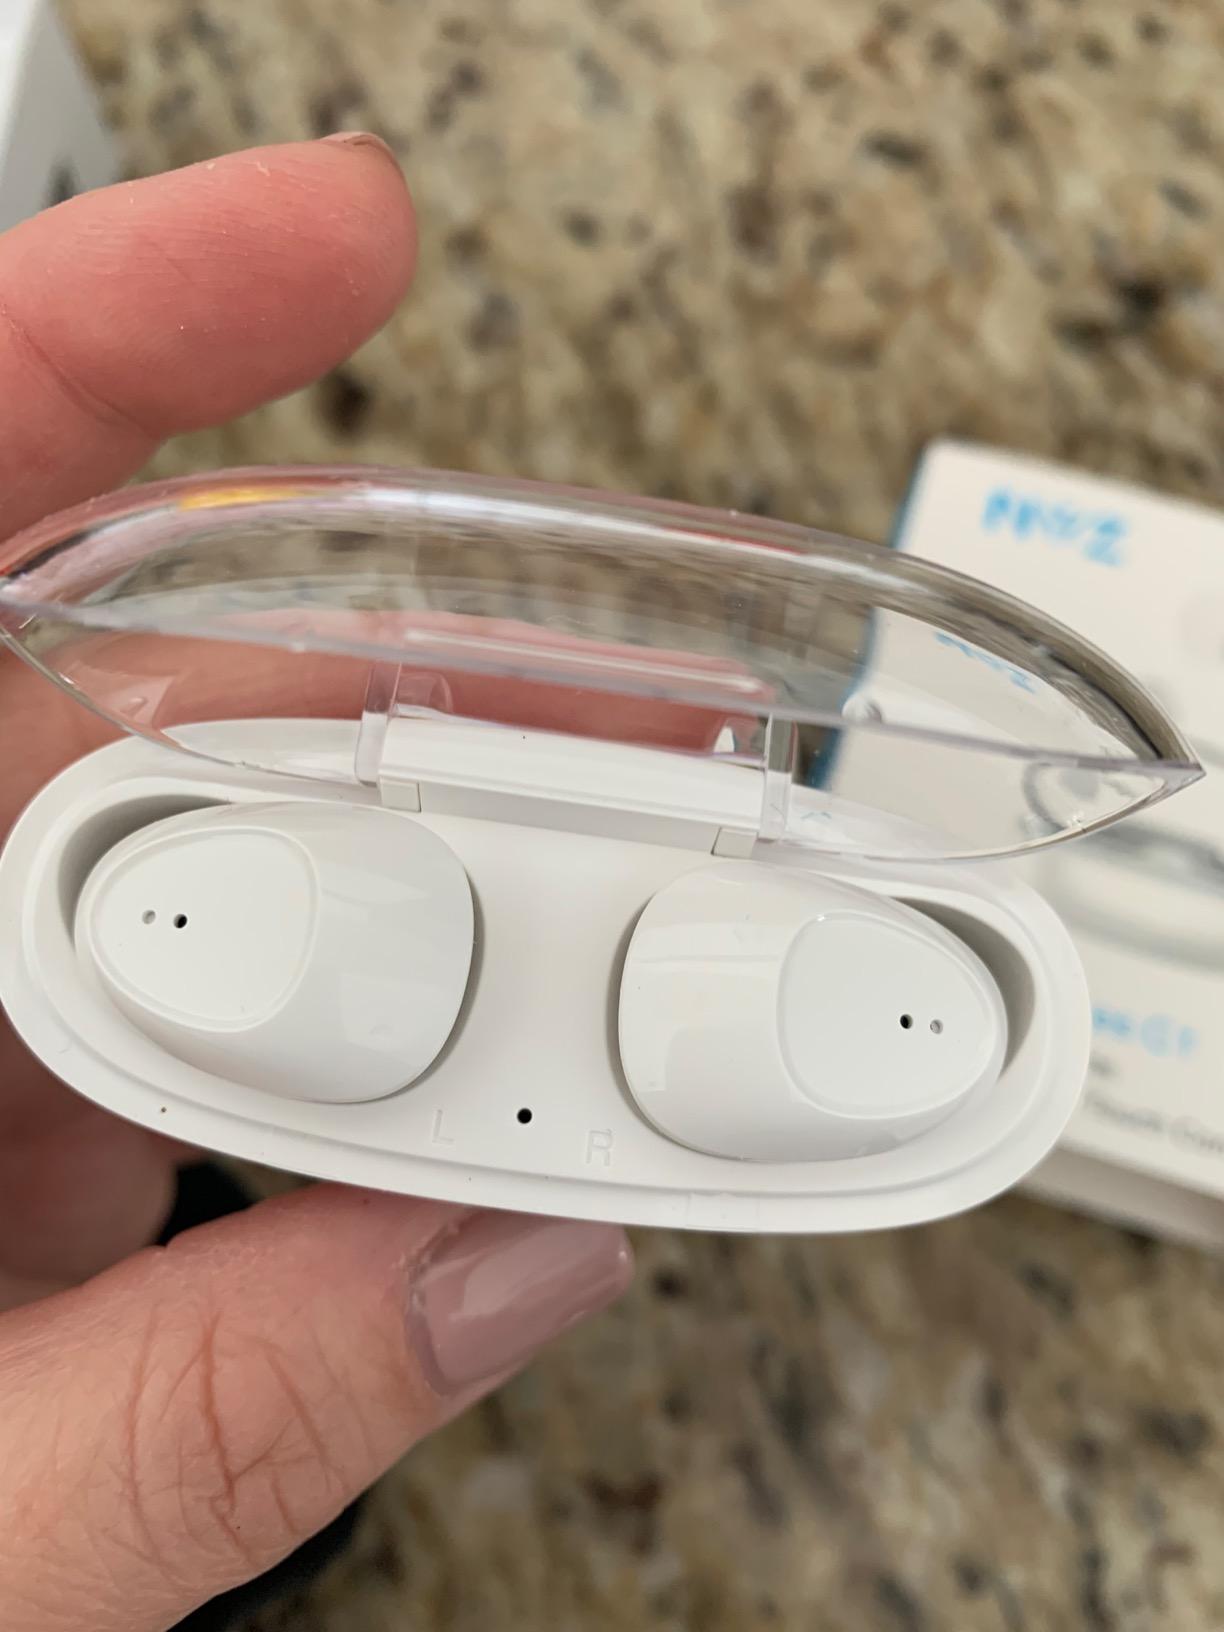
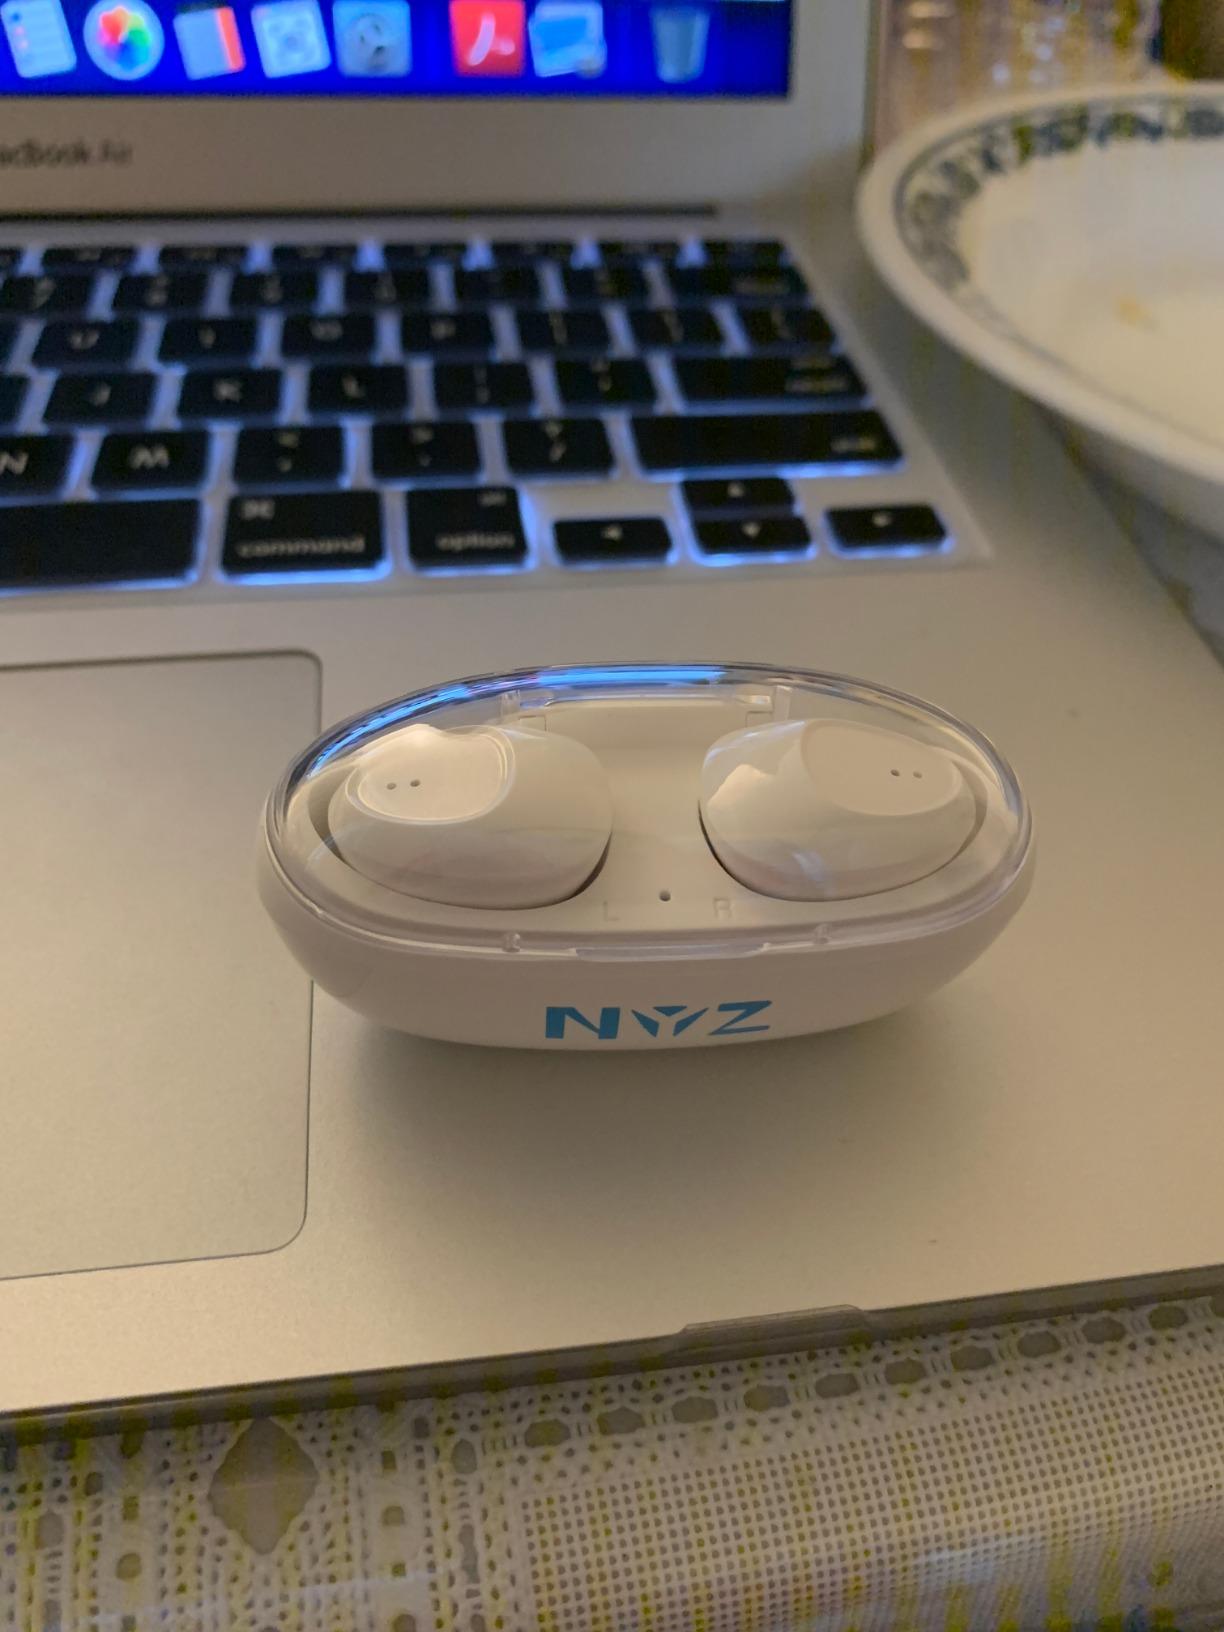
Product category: earbuds
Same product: yes